Columbia University traditions

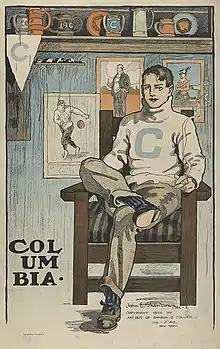
The archetypal Columbia man, poster from 1902

Columbia University has developed many traditions over its -year-long existence, most of them associated with its oldest undergraduate division, Columbia College.